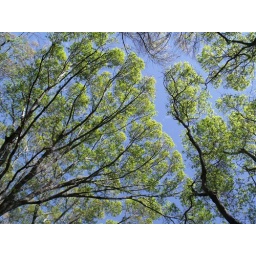
young green leaves against the glorious blue sky